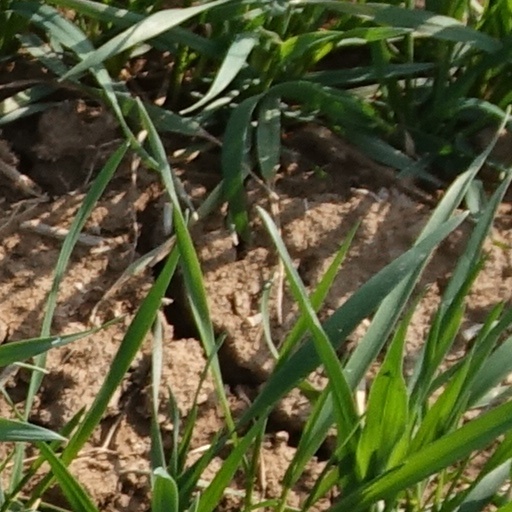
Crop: wheat